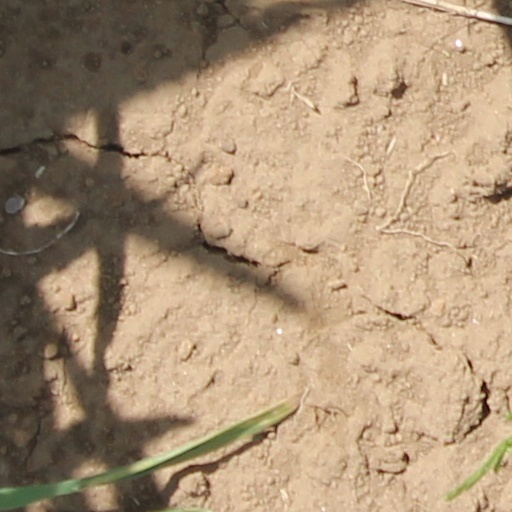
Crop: wheat